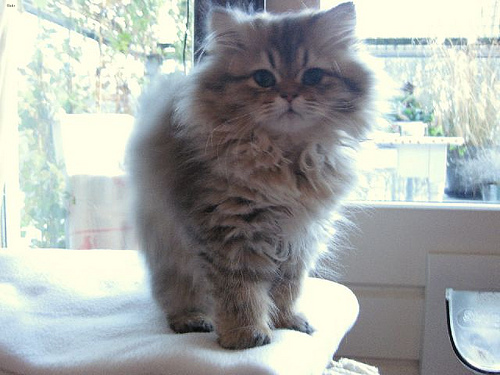
Animal: cat
Breed: persian